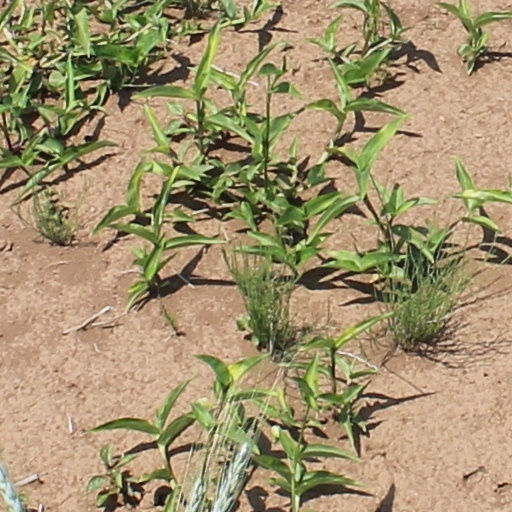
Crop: wheat